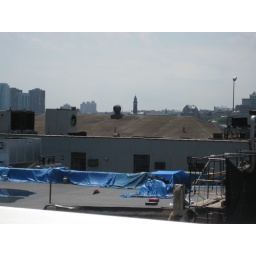
Amongst all the modern buildings, I liked the clock tower in the distance.